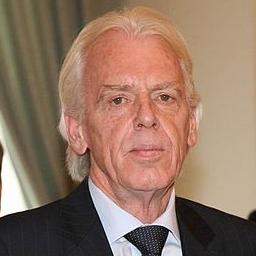
Age: 65